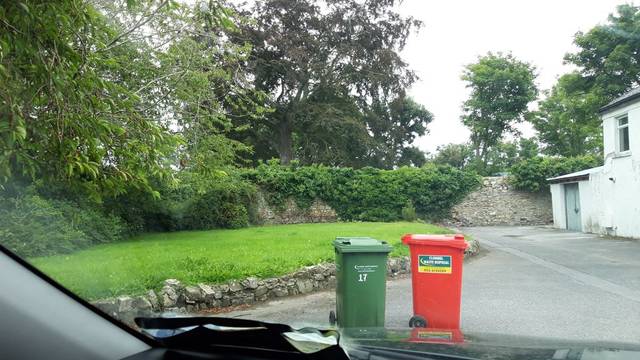
Region: Ireland
Coordinates: 52.353, -7.709